Fabián Vargas

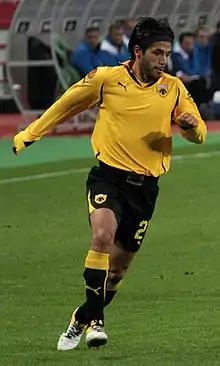
Vargas with AEK Athens in October 2011

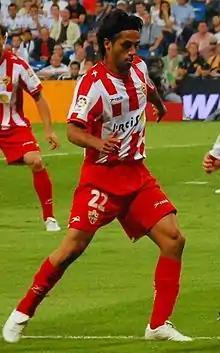
Vargas with Almería in 2011

Fabián Andrés Vargas Rivera (born 17 April 1980) is a Colombian former professional footballer who played as a midfielder. He spent most of his professional career playing for América de Cali and Boca Juniors, making more than 100 appearances for both clubs. He also played for Internacional, Almería, AEK Athens, Independiente, Barcelona SC, Millonarios, and La Equidad. At international level, he played for the Colombia national team 41 times and also captained the side.